Chemnitz

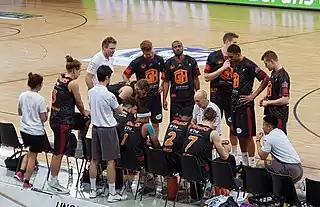
BV Chemnitz 99 in January 2020

Heavy destruction in World War II as well as post-war demolition to erect a truly socialist city centre left the city with a vast open space around its town hall where once a vibrant city heart had been. Because of massive investment in out-of-town shopping right after reunification, it was not until 1999 that major building activity was started in the centre. Comparable to in Berlin, a whole new quarter of the city was constructed in recent years. New buildings include the department store by , with a façade by and Peek & Cloppenburg clothing store by and Partner.